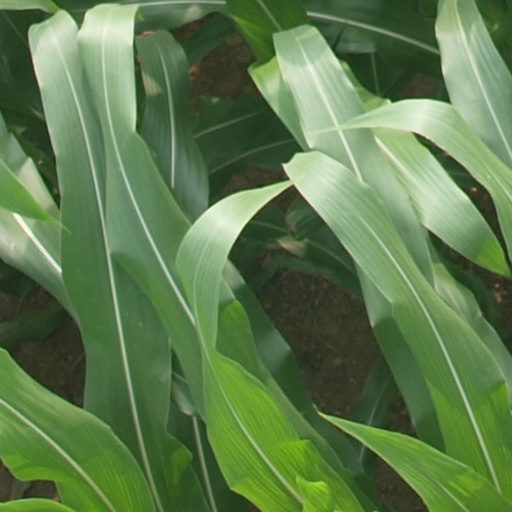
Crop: maize; corn